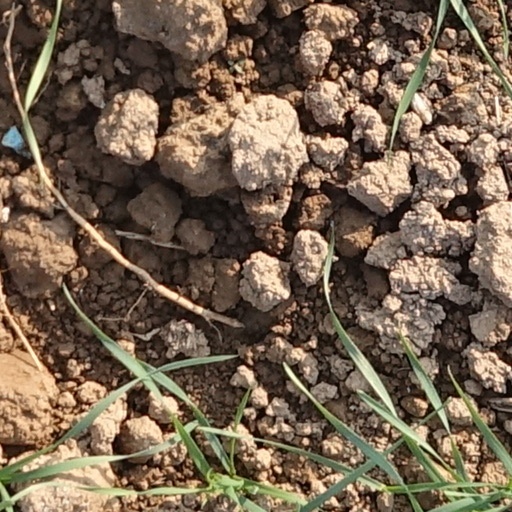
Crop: wheat